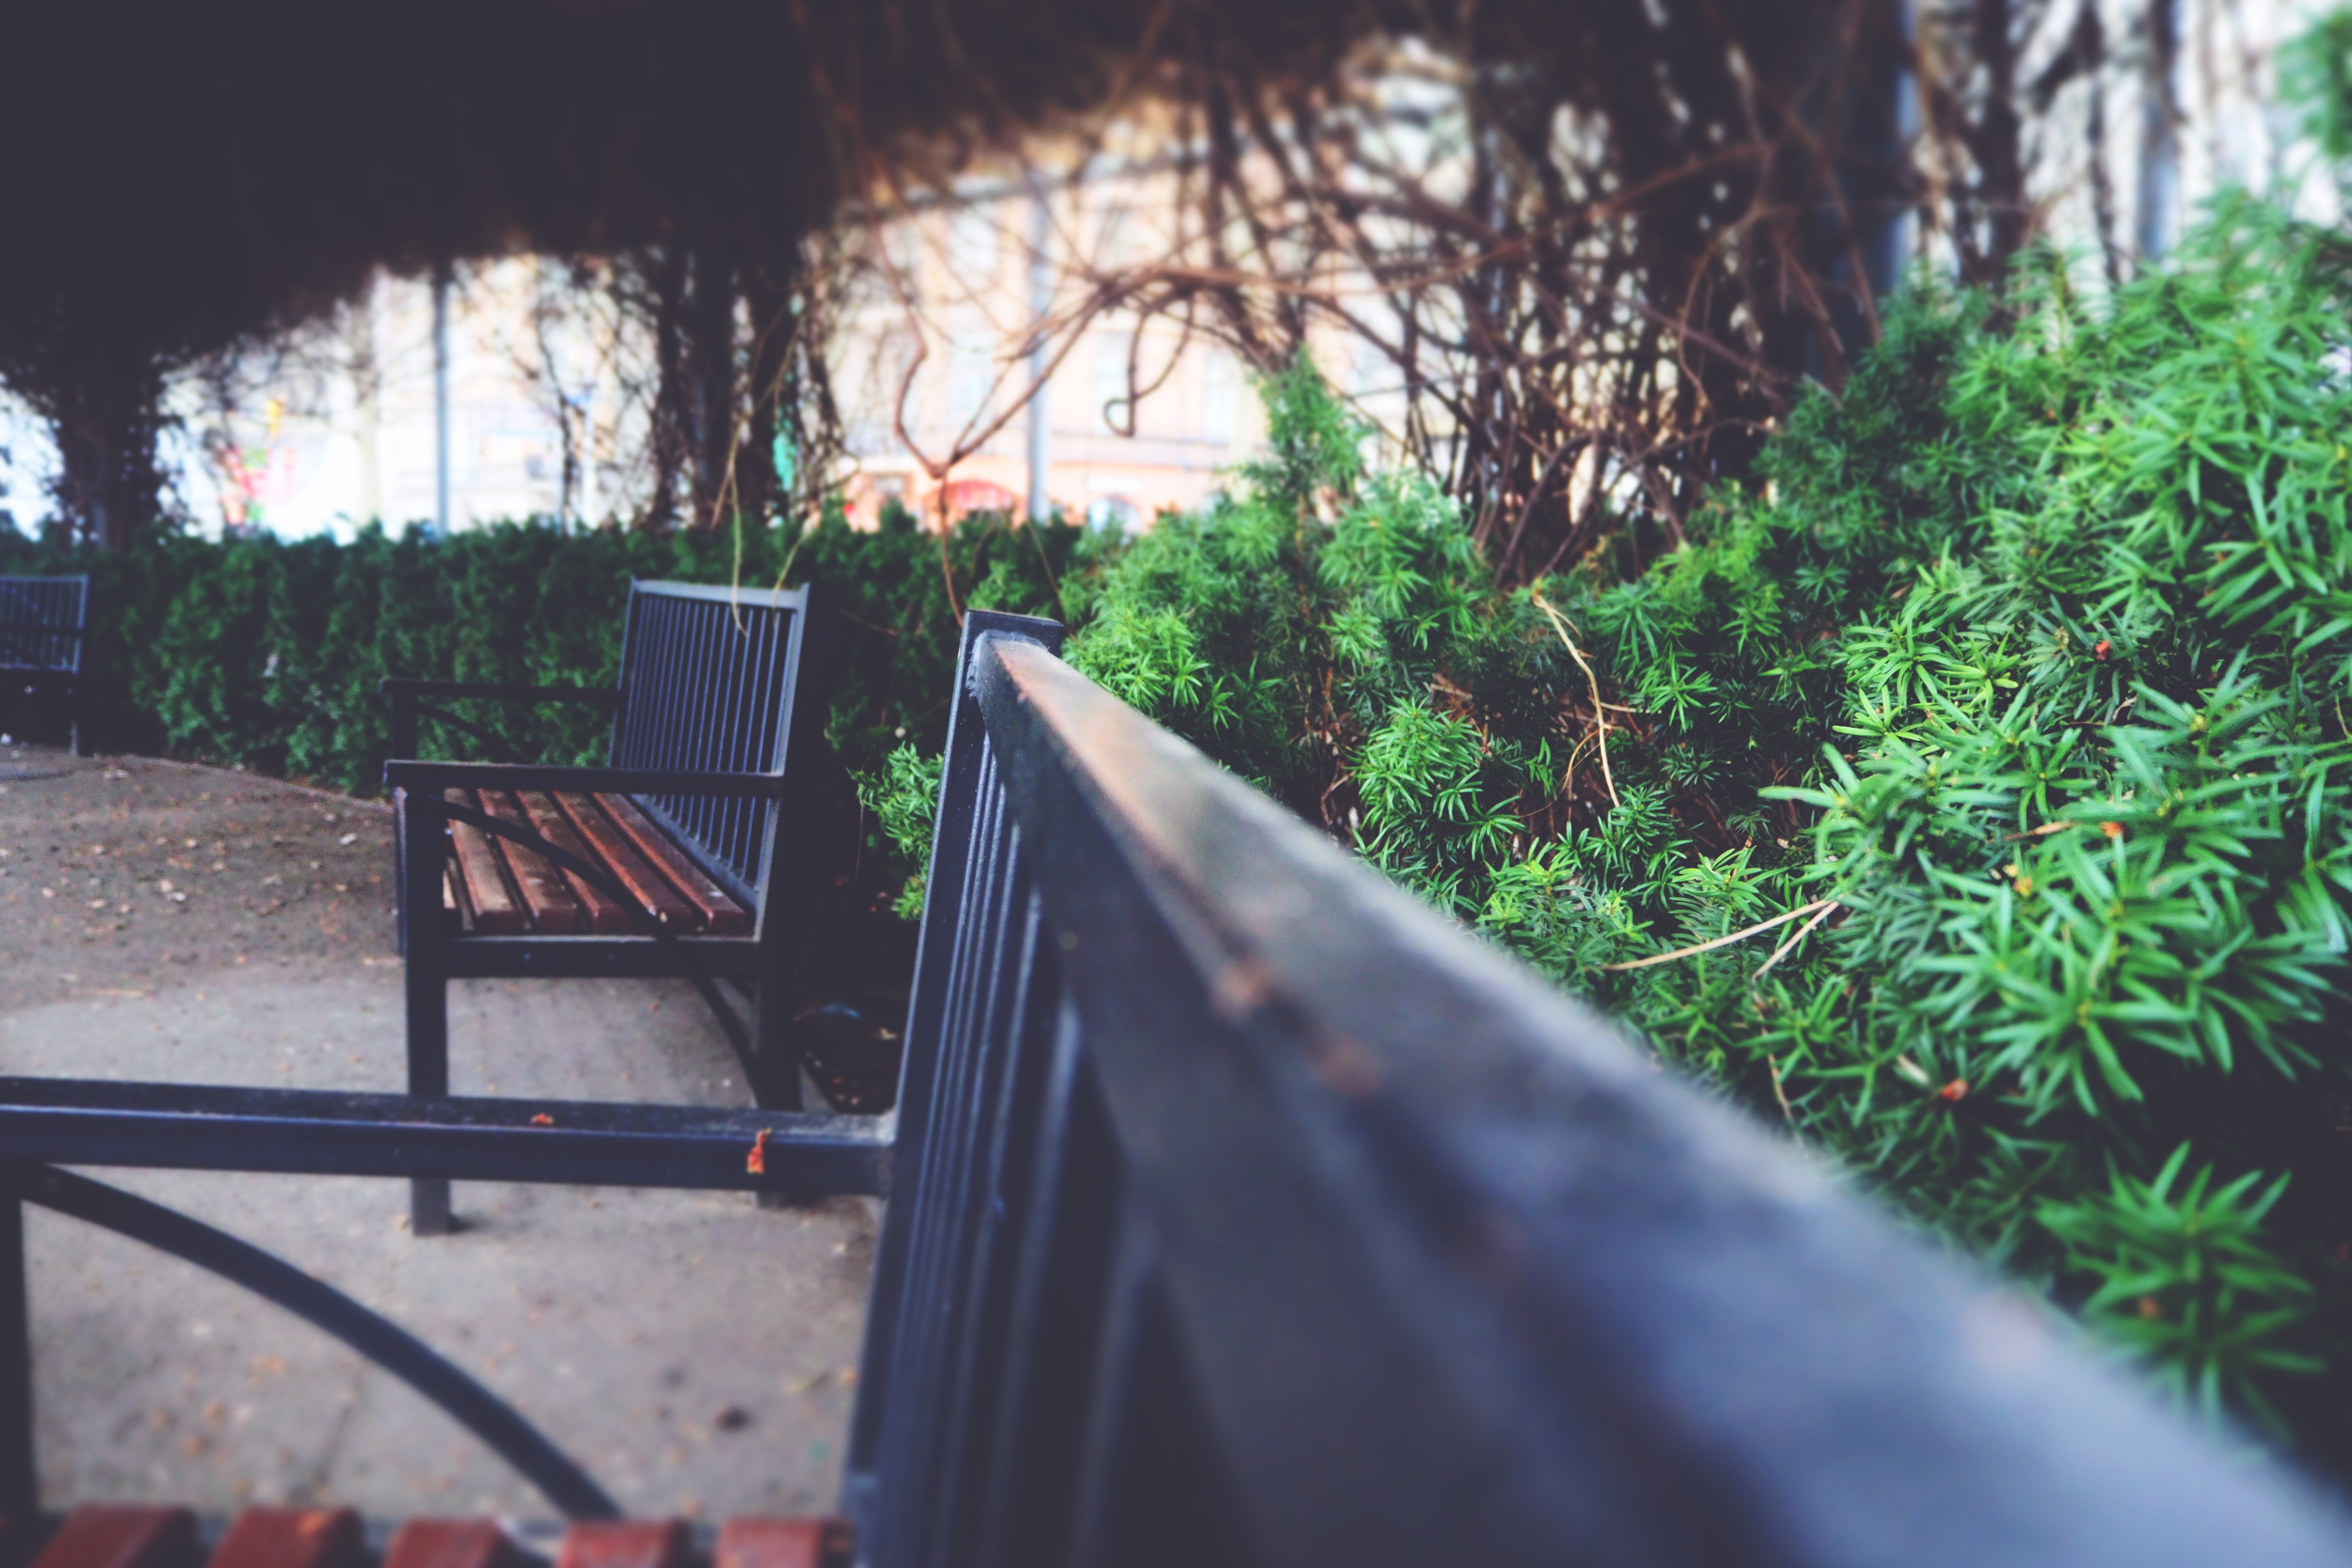
green, tree, grass, leaf, morning, guard rail, sunlight, plant, architecture, handrail, house, fence, stairs, leisure, walkway, shrub, backyard, forest